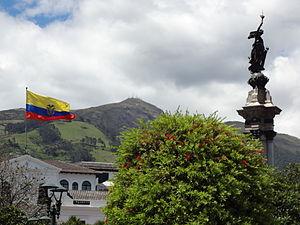
Quito est la capitale et la ville plus peuplée de l'Équateur et de la province de Pichincha. Le Grand Quito du District métropolitain comptait environ 3,1 millions d'habitants en 2018 et continue de s'accroître rapidement.